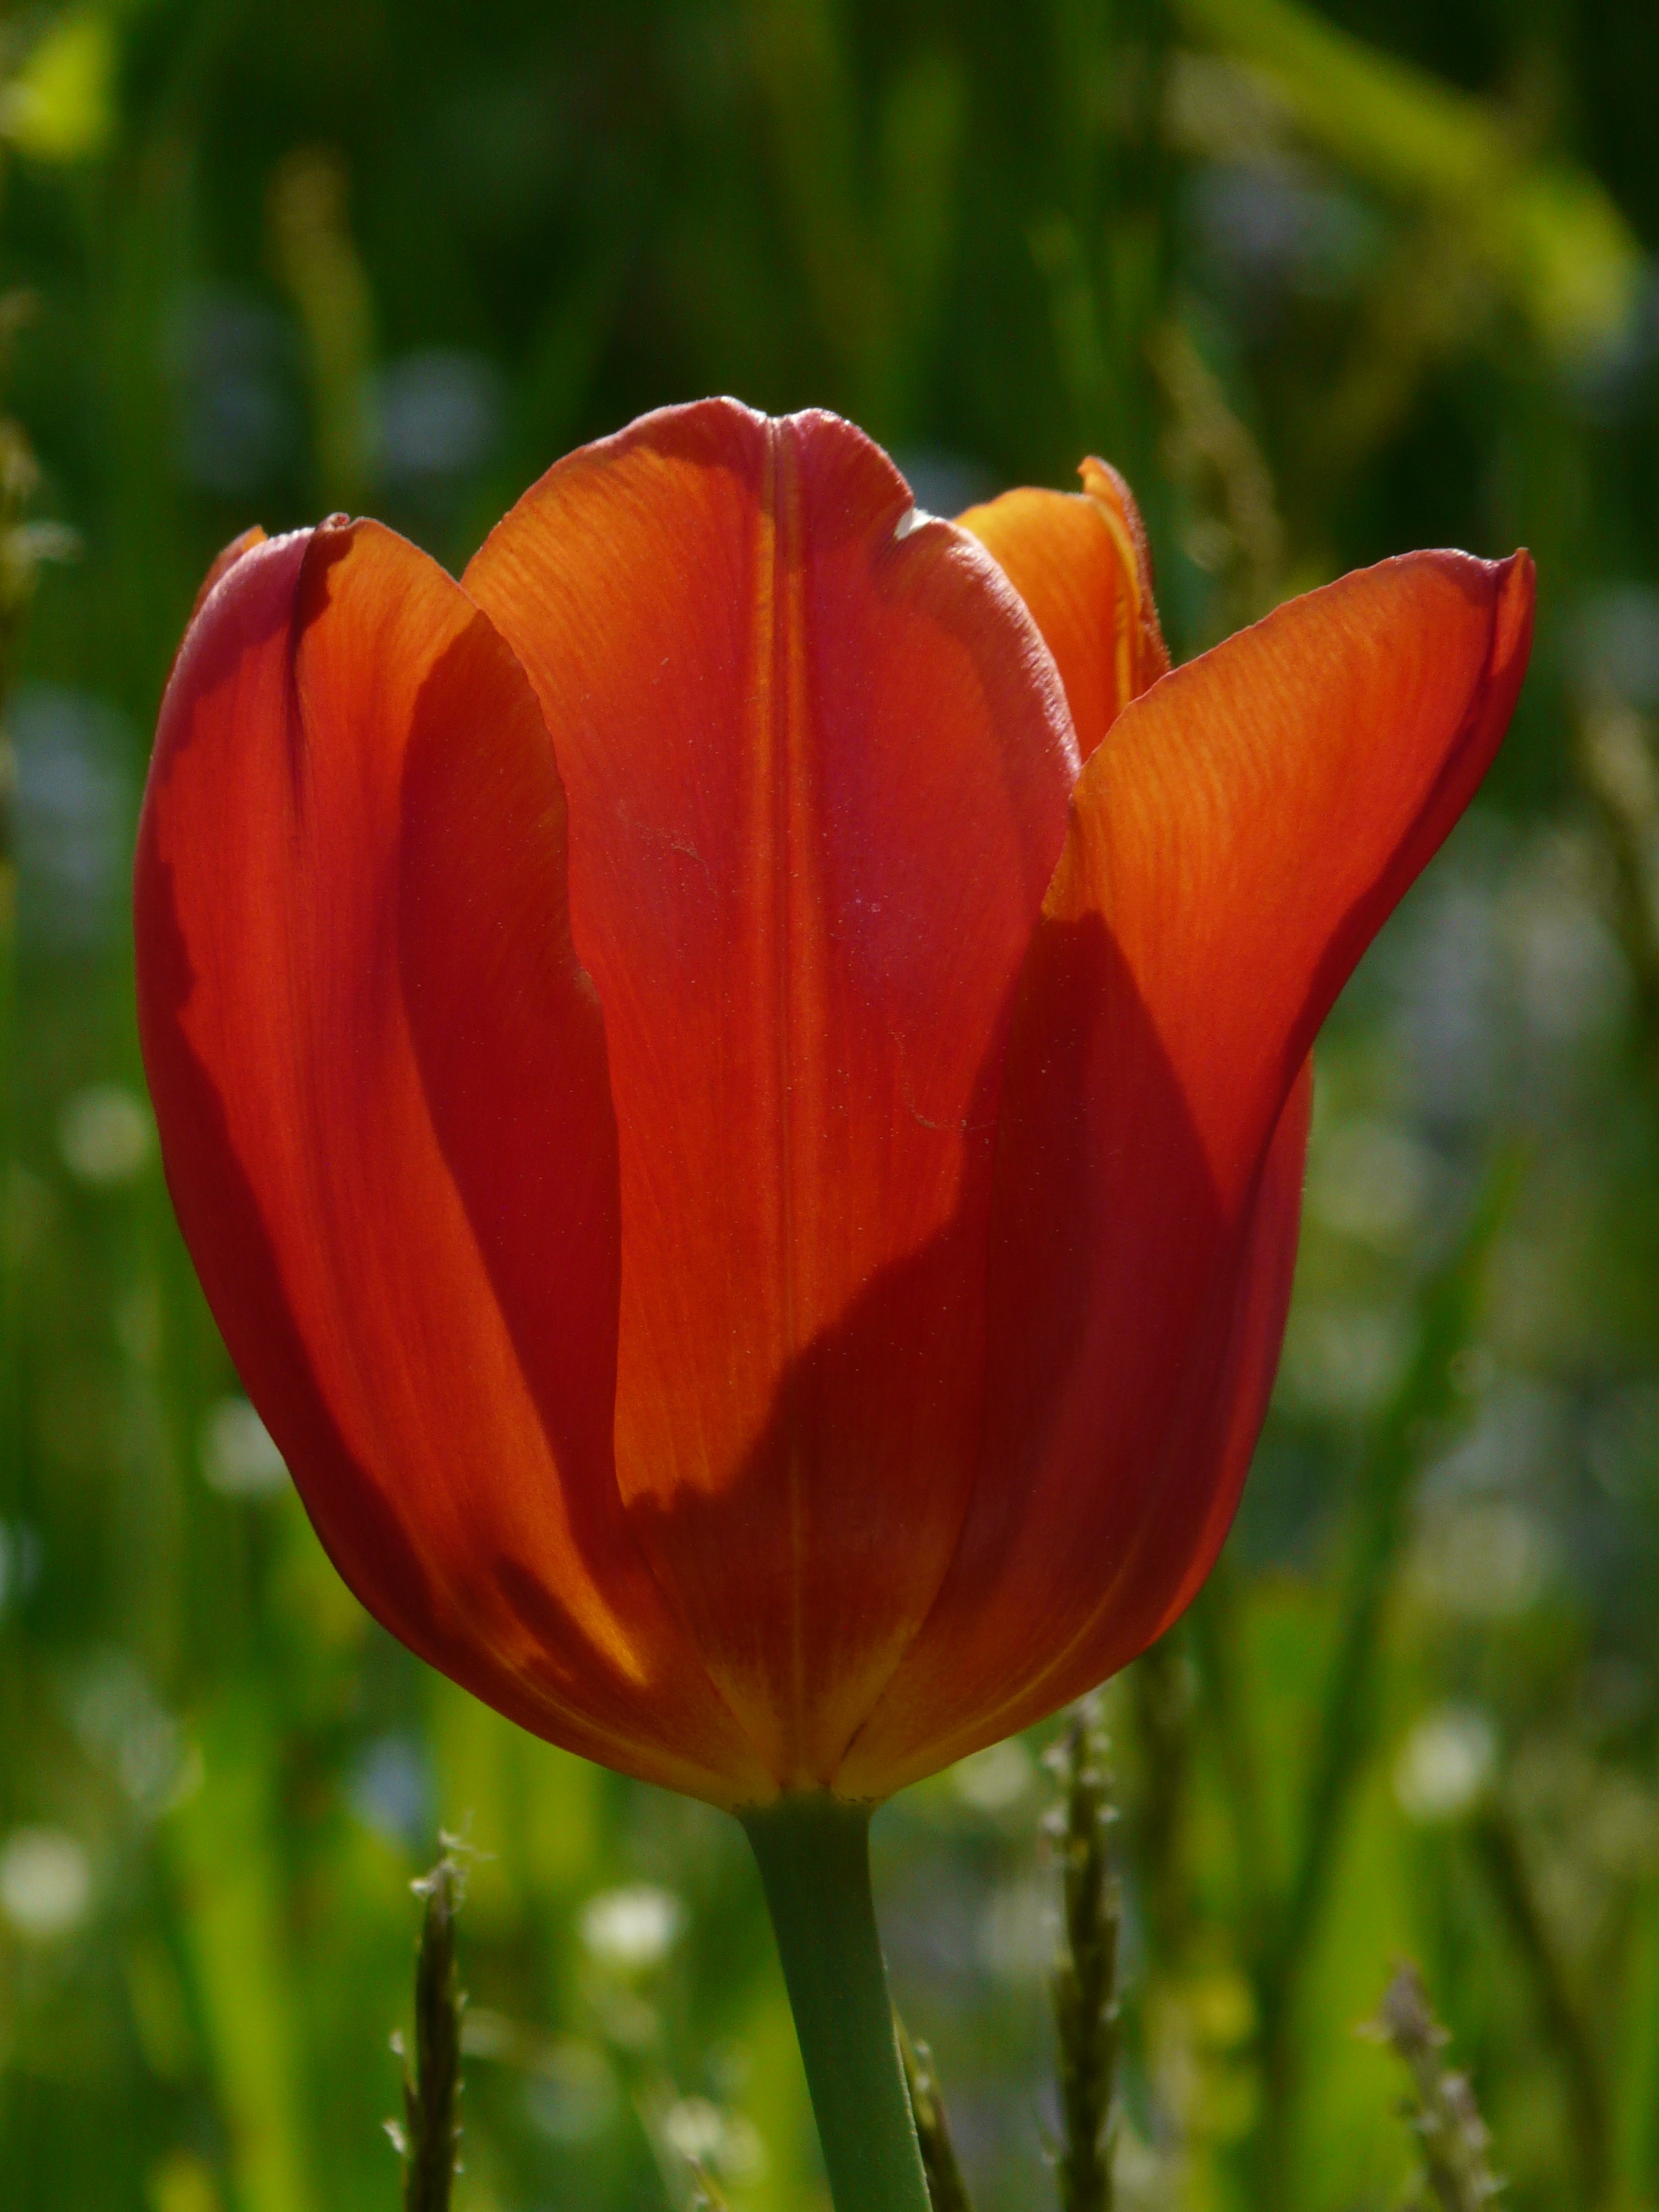
light, plant, flower, petal, bloom, tulip, spring, red, flora, macro photography, flowering plant, plant stem, land plant